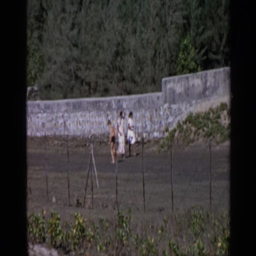
filming location a man in black shorts runs past women in white dresses walking along a wall